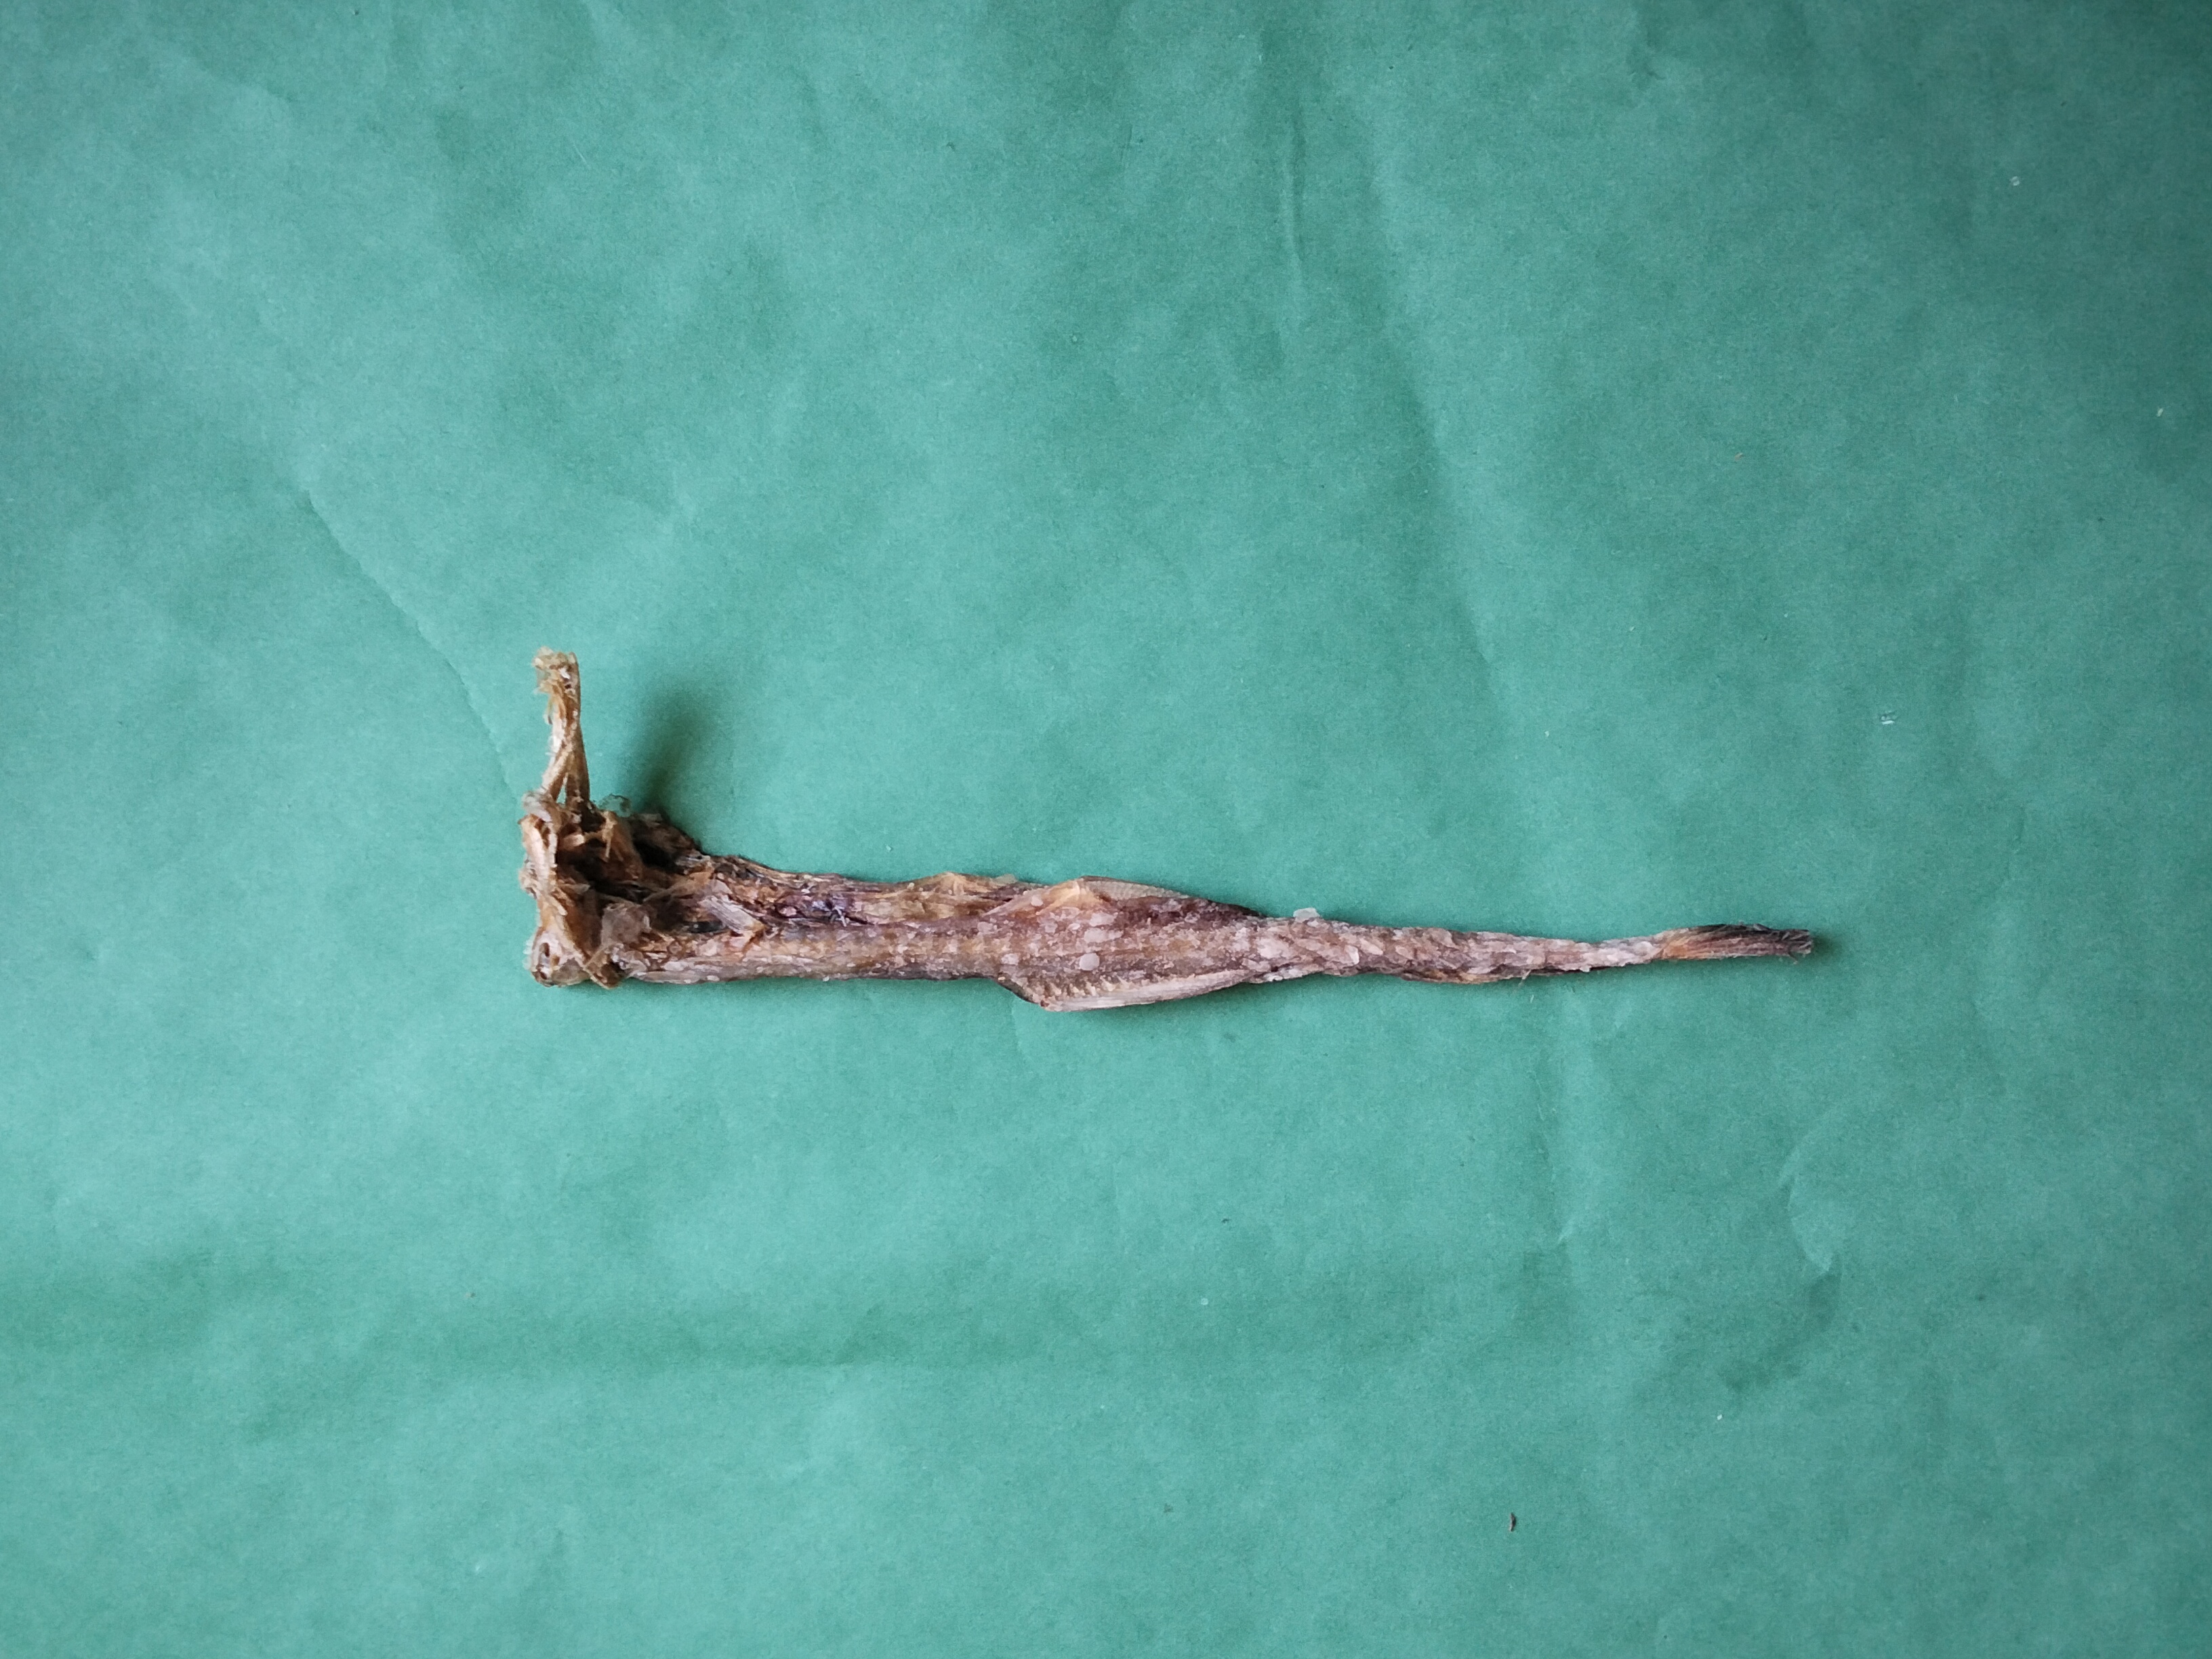
Species: Loitta